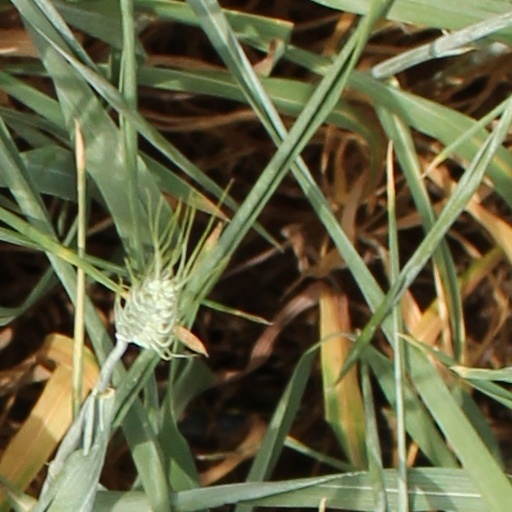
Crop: wheat